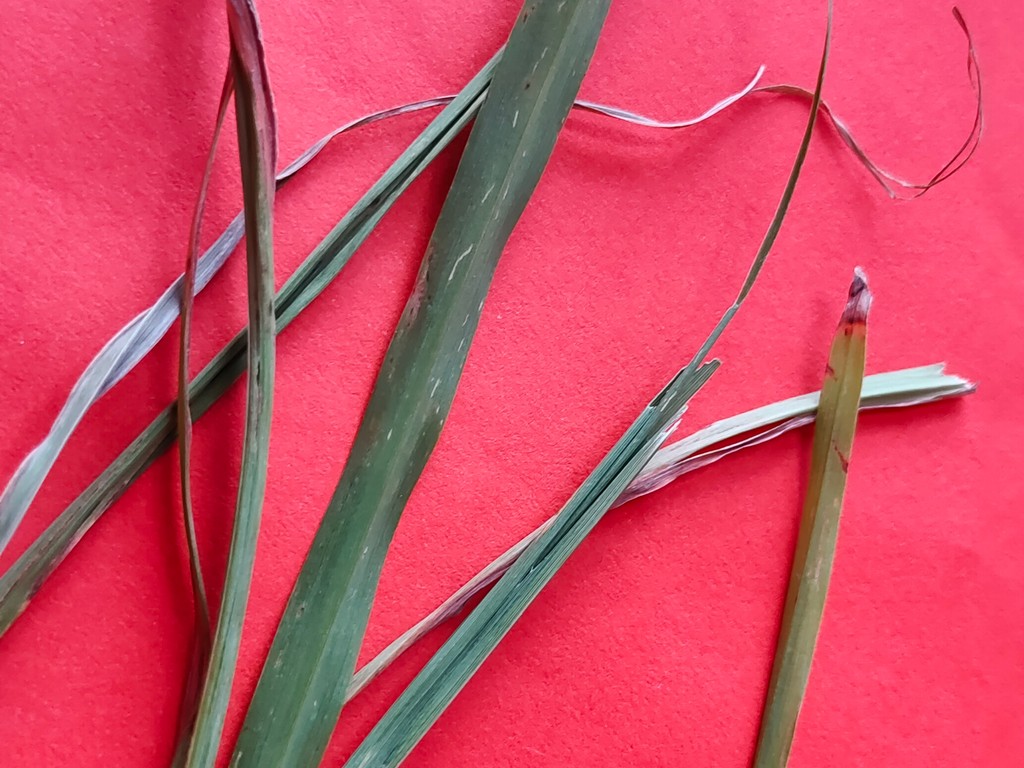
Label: Unhealthy